Tony Mills (singer)

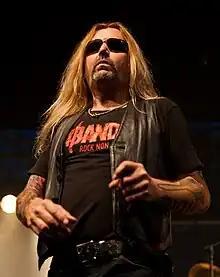
Mills performing in 2009

Anthony Paul Mills (7 July 1962 – 18 September 2019) was an English rock singer, best known for his work with Shy and TNT.